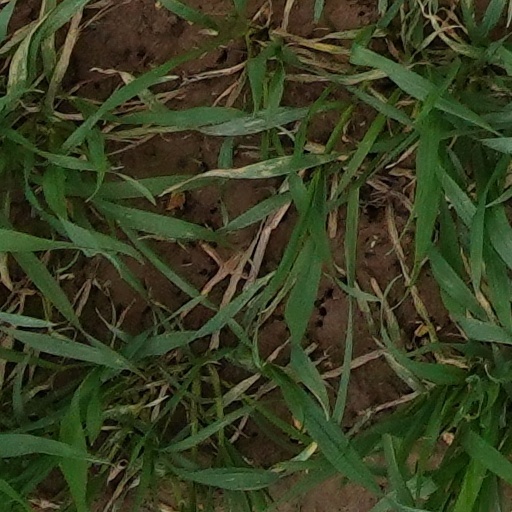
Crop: wheat